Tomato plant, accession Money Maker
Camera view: bottom (45 deg); turntable rotation: 120 degrees
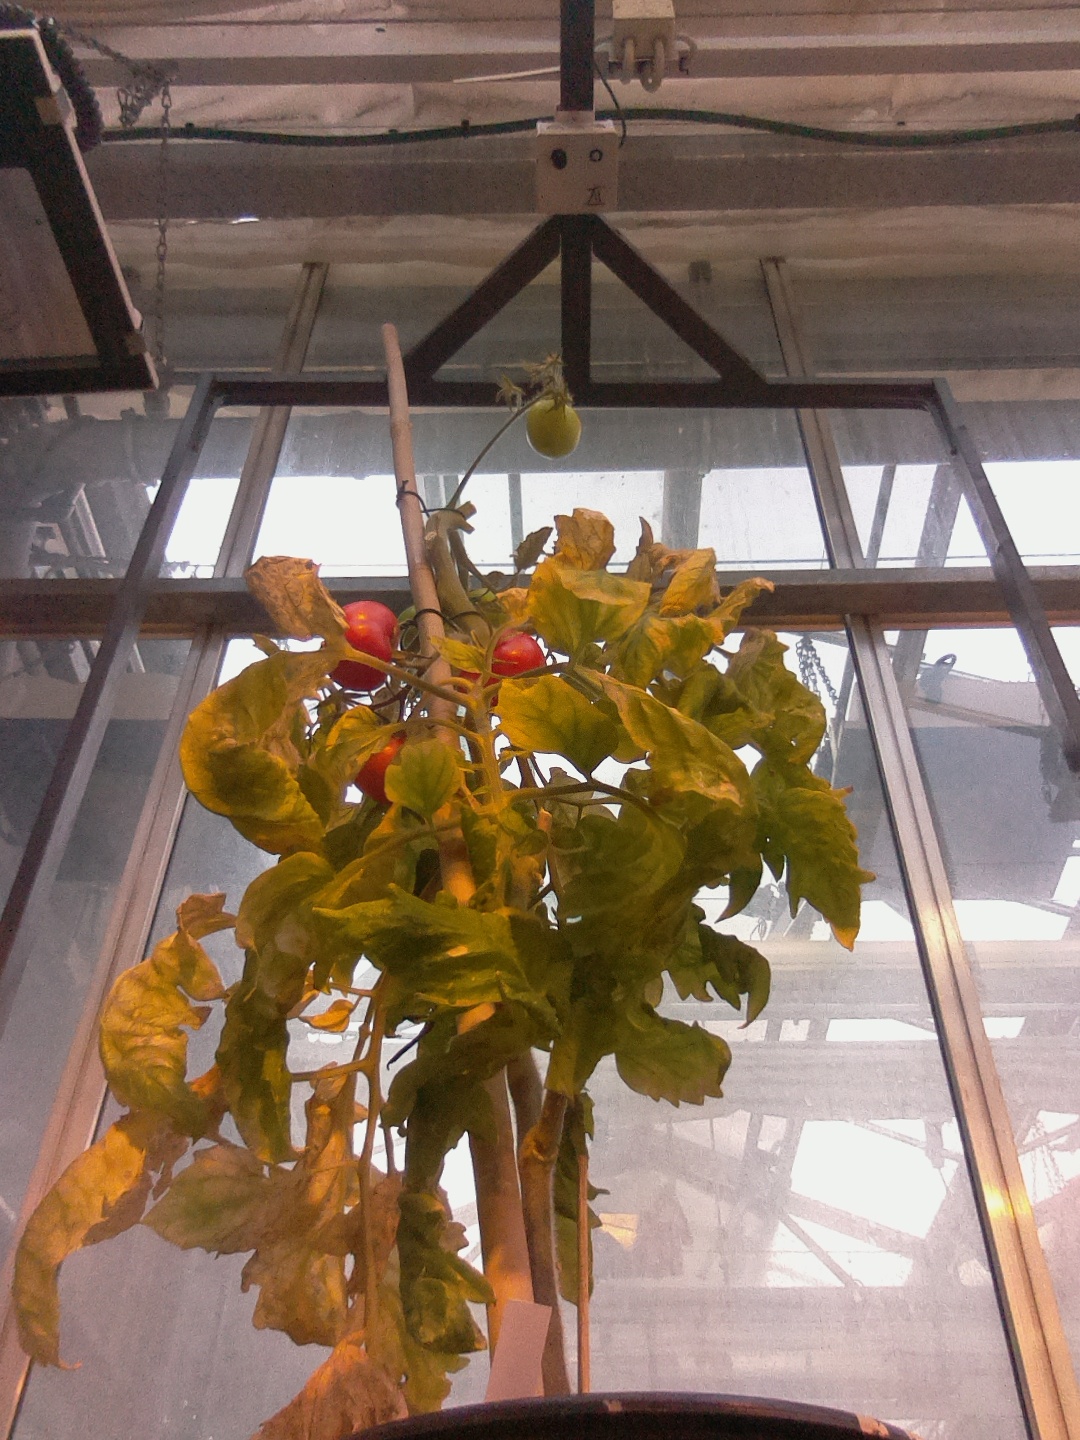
BBCH growth stage 83: 30%-40% of fruits show typical fully ripe color